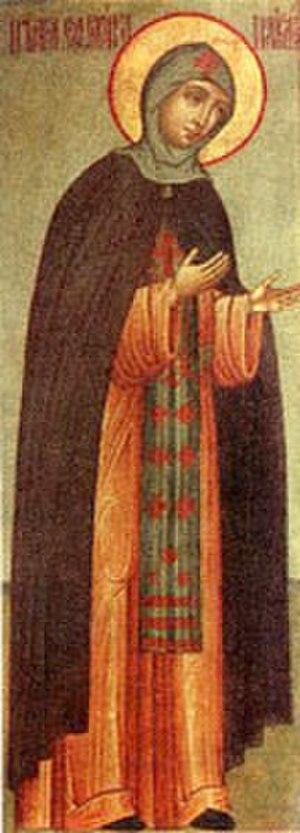
Sainte Euphrosyne de Polotsk est la petite-fille du prince Vseslav de Kiev et cousine de l'empereur byzantin Manuel Comnène. Princesse et moniale de Polotsk, en Biélorussie, sainte de l'église russe et protectrice de sa ville natale, et plus tard de toute la Biélorussie ; fêtée le 23 mai.
La Biélorussie est l'un des derniers États de l'Europe à s'être constitué comme nation, comme les Biélorusses eux-mêmes n'ont été considérés qu'à partir du XXᵉ siècle comme un véritable peuple. Ainsi, les différentes appellations usitées au cours des siècles indiquent une foncière incertitude d'identité et de statut du pays, incertitude toujours sensible.